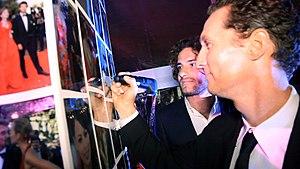
Matthew Mc Conaughey signant l'oeuvre réalisée par Karl Lagasse pour le 65ème anniversaire du Festival de Cannes
Karl Lagasse, né le 4 avril 1981 à Paris, est un artiste français. Il est le créateur de la sculpture One Dollar ainsi que du trophée de la 43ᵉ édition du Festival du cinéma américain de Deauville.